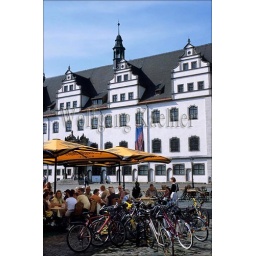
Germany, wittenberg, market square, sidewalk cafe, town hall in background